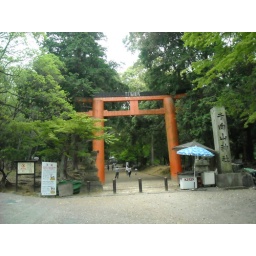
The largest wooden building in the world, housing a massive statue of Buddha.